Dead Space 3

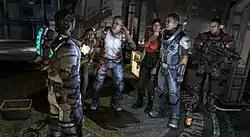
The central cast of "Dead Space 3"; from left to right, Isaac Clarke, Jennifer Santos, Austin Buckell, Ellie Langford, Robert Norton, and John Carver.

"Dead Space 3" is set in the 26th century. In the backstory, resource-starved humanity experimented with an alien artifact called the Black Marker, which triggered dementia and mental illness, and changed corpses into monsters called Necromorphs. During the initial outbreak, a new religion called the Church of Unitology emerged, worshipping the Marker as a divine force that would lead humanity to a unified state, dubbed "Convergence". Later experiments with copies known as Red Markers yielded the same result, prompting the Earth Government (EarthGov) to conceal the Red Markers. The Marker incidents are revived when the mining ship USG "Ishimura" discovers one on the planet Aegis VII. In the present, the Markers are attacking humanity; while EarthGov tries to contain the crisis and exploit the Markers for their energy, the Church of Unitology works to spread the Markers' influence.